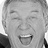
Emotion: happy